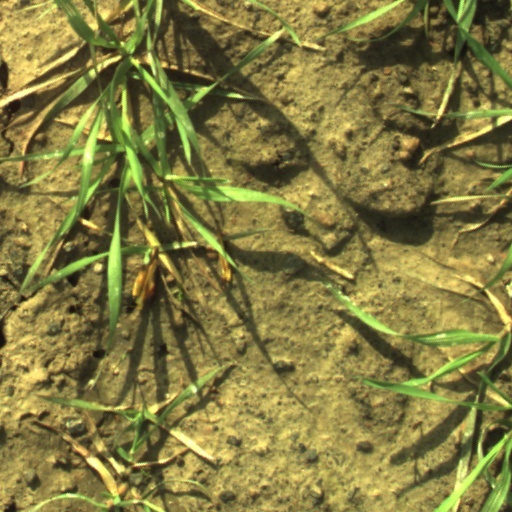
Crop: wheat